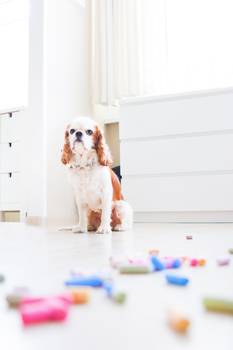
Label: No Watermark